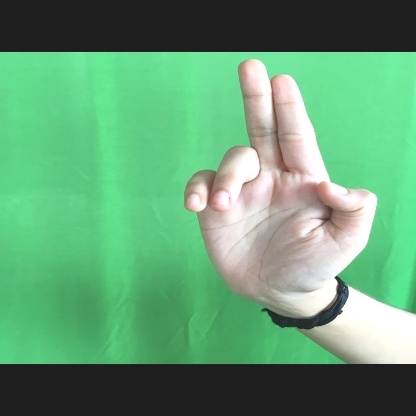
Mudra: Ardhapathaka